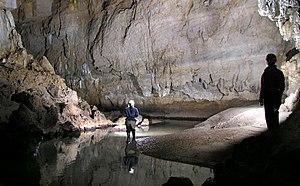
Rivière souterraine de la grotte de Cascayunga, Rioja, San Martin, Pérou.
Une rivière souterraine est un cours d'eau qui coule en partie ou totalement sous la surface du sol. Les rivières souterraines peuvent avoir une origine naturelle, en coulant à travers des réseaux de grottes.